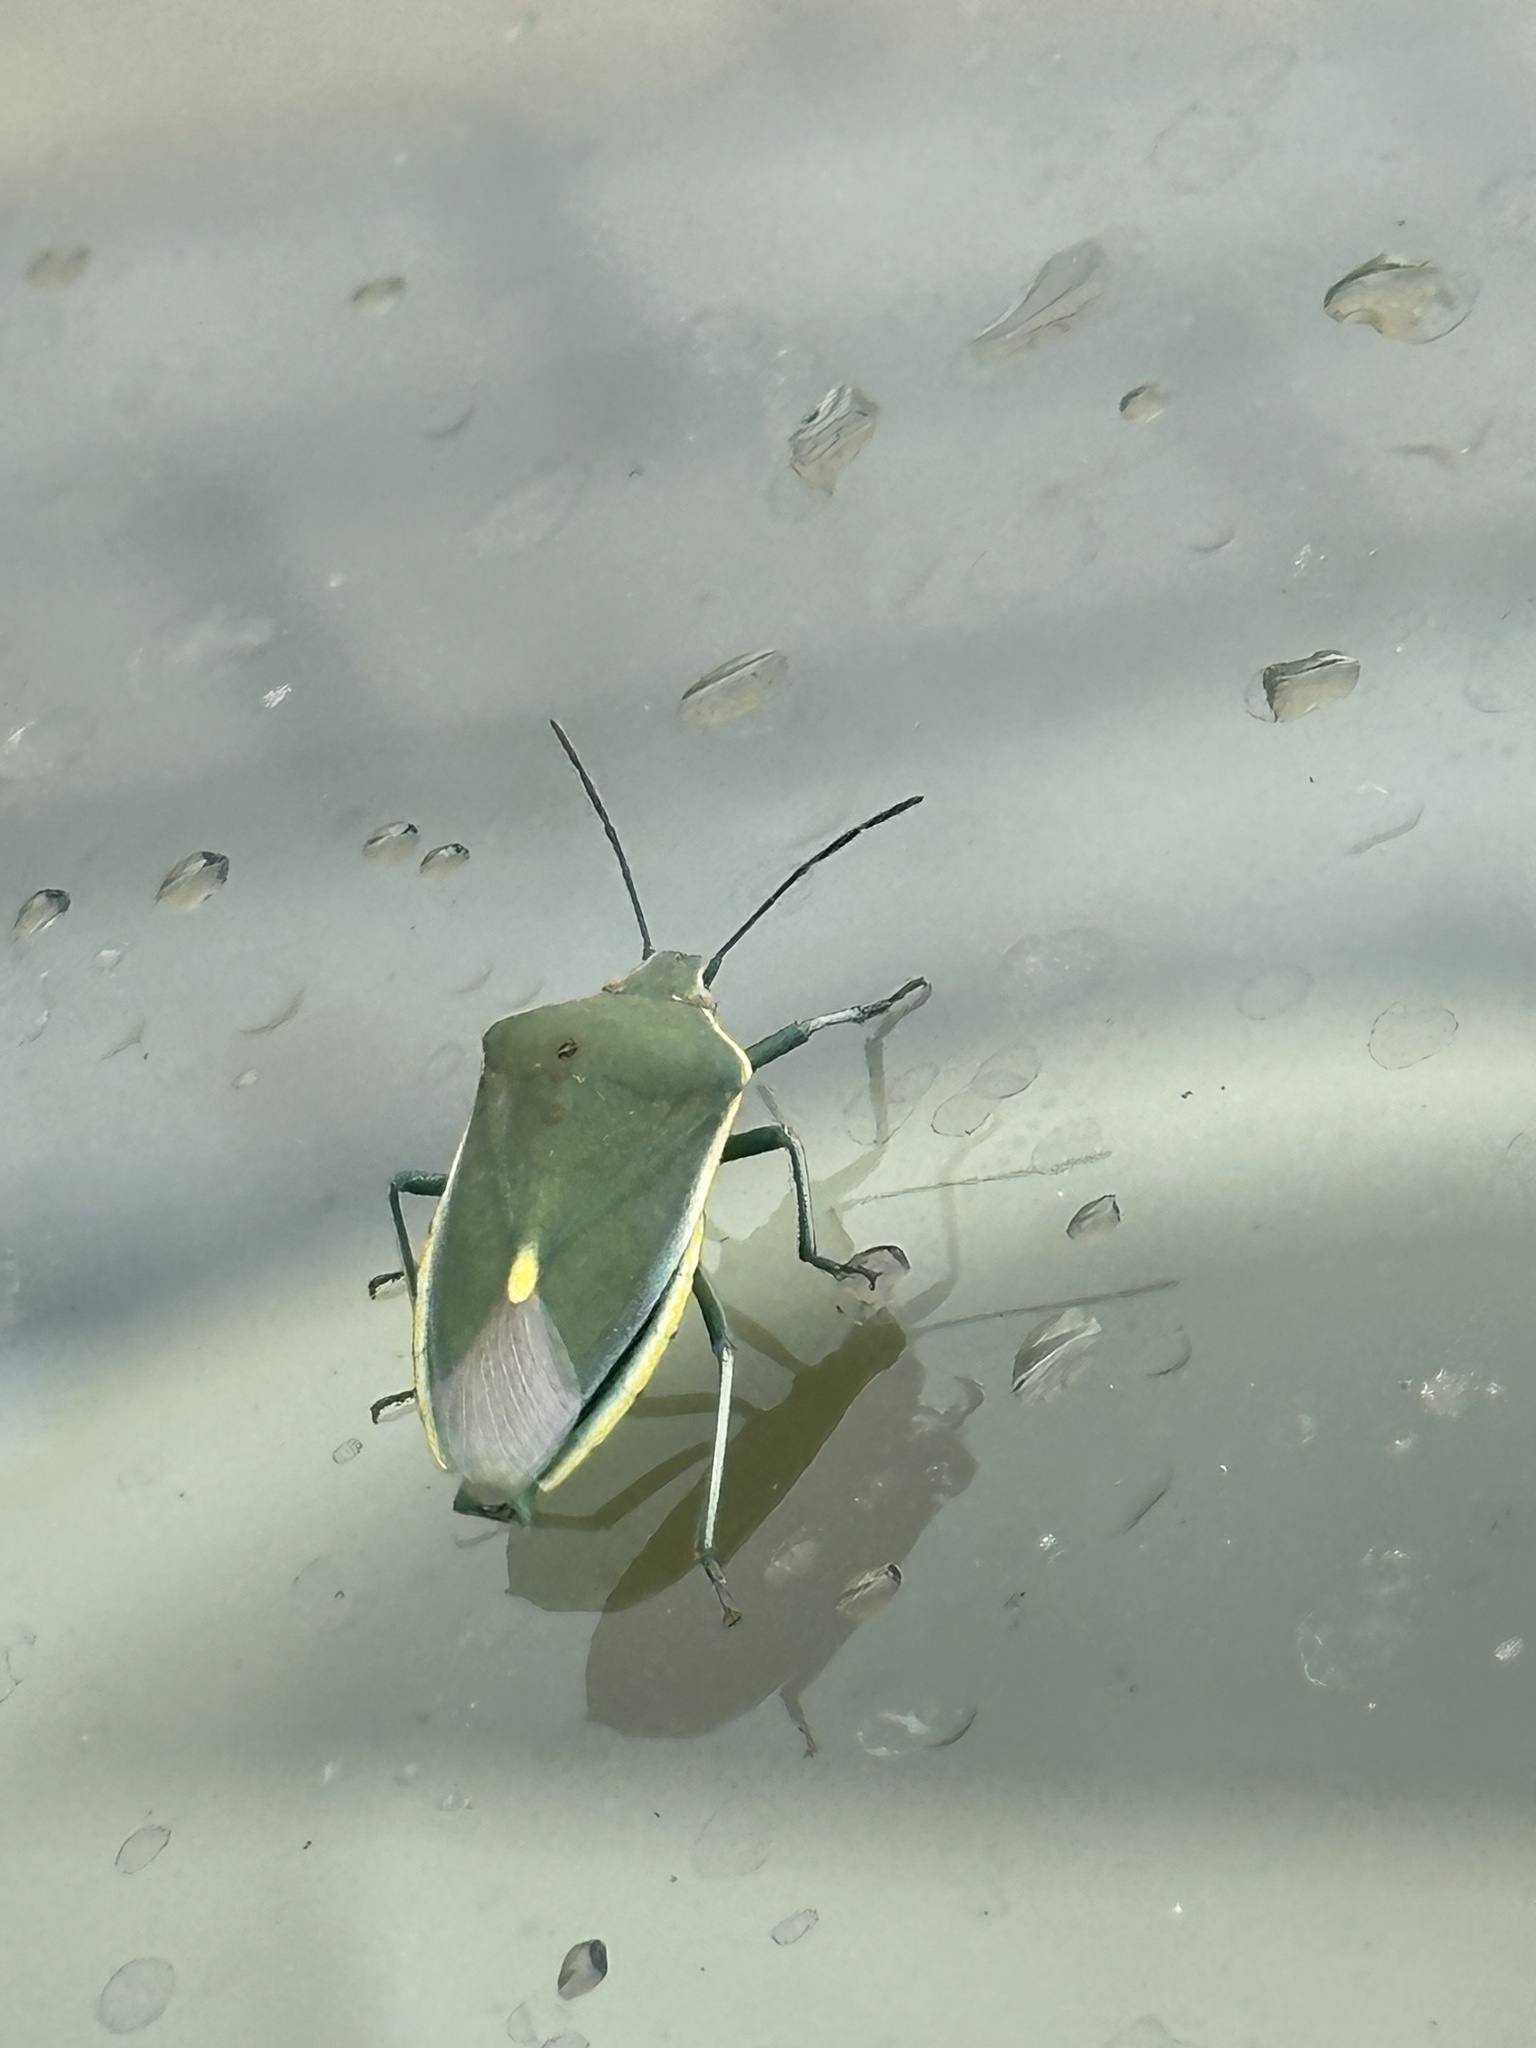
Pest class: stink_bug